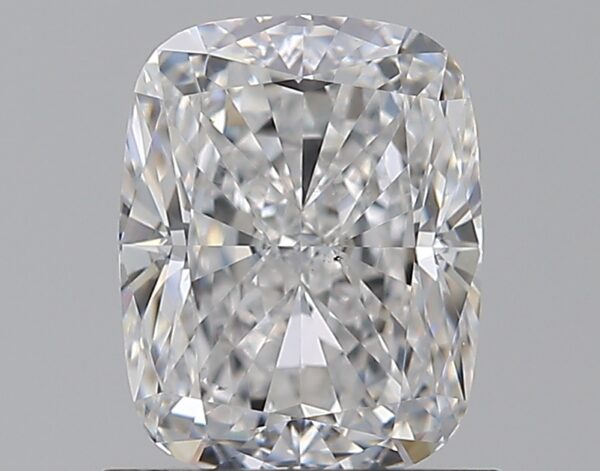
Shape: cushion
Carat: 1.2
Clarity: VS1
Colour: D
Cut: EX
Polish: EX
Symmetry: EX
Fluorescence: N
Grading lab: GIA
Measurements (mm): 6.84 x 5.36 x 3.72